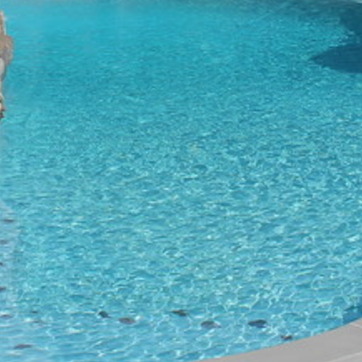
Material: water